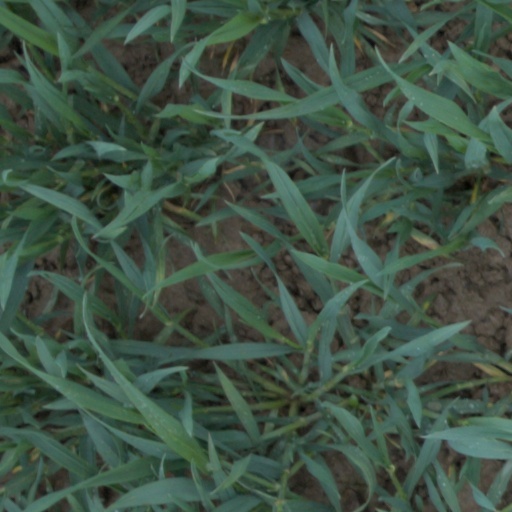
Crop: wheat